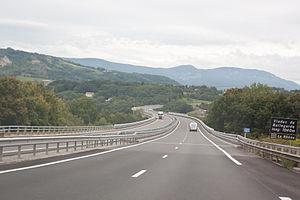
Le viaduc de Bellegarde-sur-Valserine, est un viaduc autoroutier emprunté par l'A40, pour franchir le Rhône. Il est situé à proximité de Bellegarde-sur-Valserine, entre l'Ain et la Haute-Savoie, en France. C'est un pont à poutres cantilever de hauteur variable, en structure de type poutre-caisson.